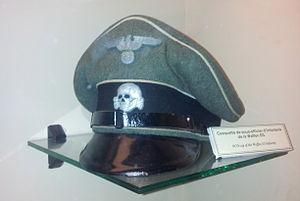
Casquette de sous-officier d'infanterie de la Waffen SS
La Waffen-SS était la branche militaire de la Schutzstaffel, dont elle constitua l'une des composantes les plus importantes avec la SS générale, le service de sécurité et les unités à tête de mort.